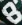
Number: 8